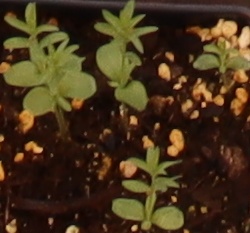
Label: Flax